4th Infantry Division (India)

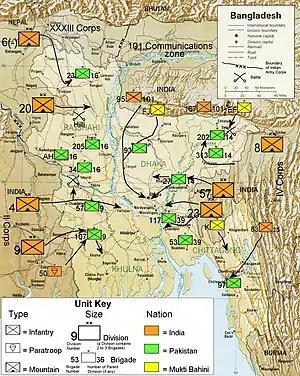
An illustration showing military units and troop movements during operations in the Eastern sector

The division also suffered many casualties during the third battle (in March 1944), when it was commanded by Major-General Alexander Galloway, who had been released from command of the British 1st Armoured Division.